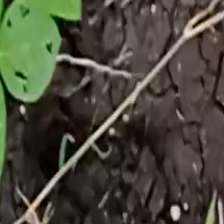
Weed species: Harali_(Cynodon_dactylon)